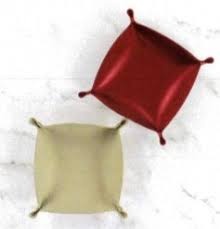
Kimberbell Snap Trays - Red and Tan Pack KDKB280
Create easy gifts and decor with Kimberbell Snap Trays! Made from faux leather PVC, these embroiderable blanks easily snap together to form a tray. Add your favorite design, then snap the corners together! This pack includes one red and one tan tray. Key Features: Colors include 1 red and 1 tan 100% PVC Product dimensions are 8.25" x 8.25"
Brand: A1 Vacuum & Sewing Reno
Category: Arts & Entertainment > Hobbies & Creative Arts > Arts & Crafts > Art & Crafting Tools > Frames, Hoops & Stretchers